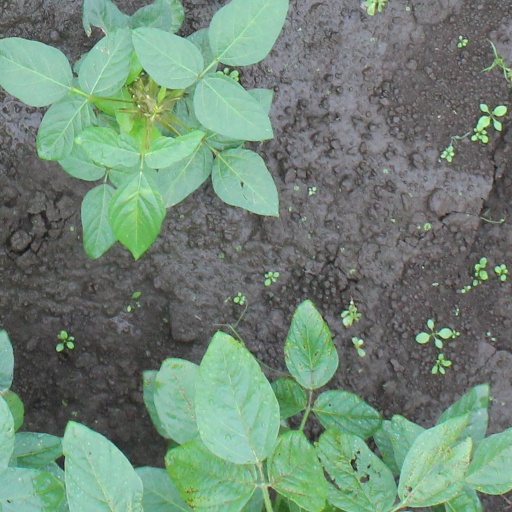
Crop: soybean